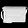
Label: Bag